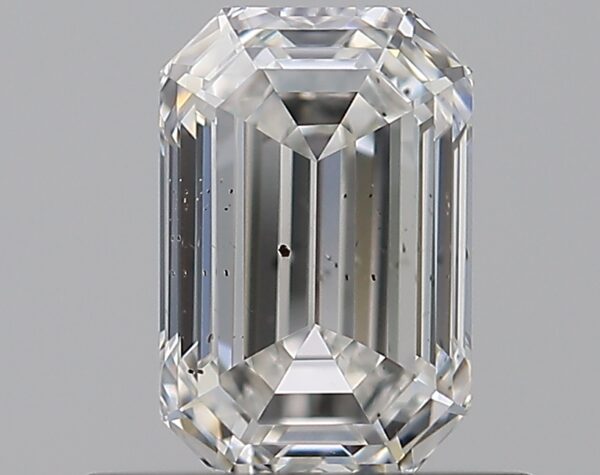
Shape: emerald
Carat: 0.7
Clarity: SI1
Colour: G
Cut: EX
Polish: EX
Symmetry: VG
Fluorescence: F
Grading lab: GIA
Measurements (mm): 6.21 x 4.09 x 2.78